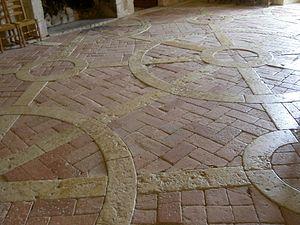
Le château de Lavardens est un château construit au XVIIᵉ siècle, sur l’emplacement d’une ancienne forteresse médiévale établie au point culminant de la commune de Lavardens.